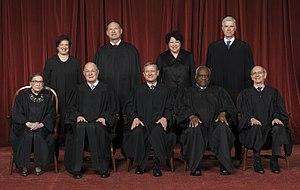
Les juges Thomas, Gorsuch, Alito, Kavanaugh et le président Roberts sont vus comme conservateurs tandis que Breyer, Ginsburg, Kagan et Sonia Sotomayor sont considérés comme des progressistes. Ces orientations se vérifient en général lors des décisions serrées mais celle concernant la loi Patient Protection and Affordable Care Act en est un contre-exemple important puisque c'est la voix du juge Roberts qui fait pencher la balance en faveur du soutien à la loi.